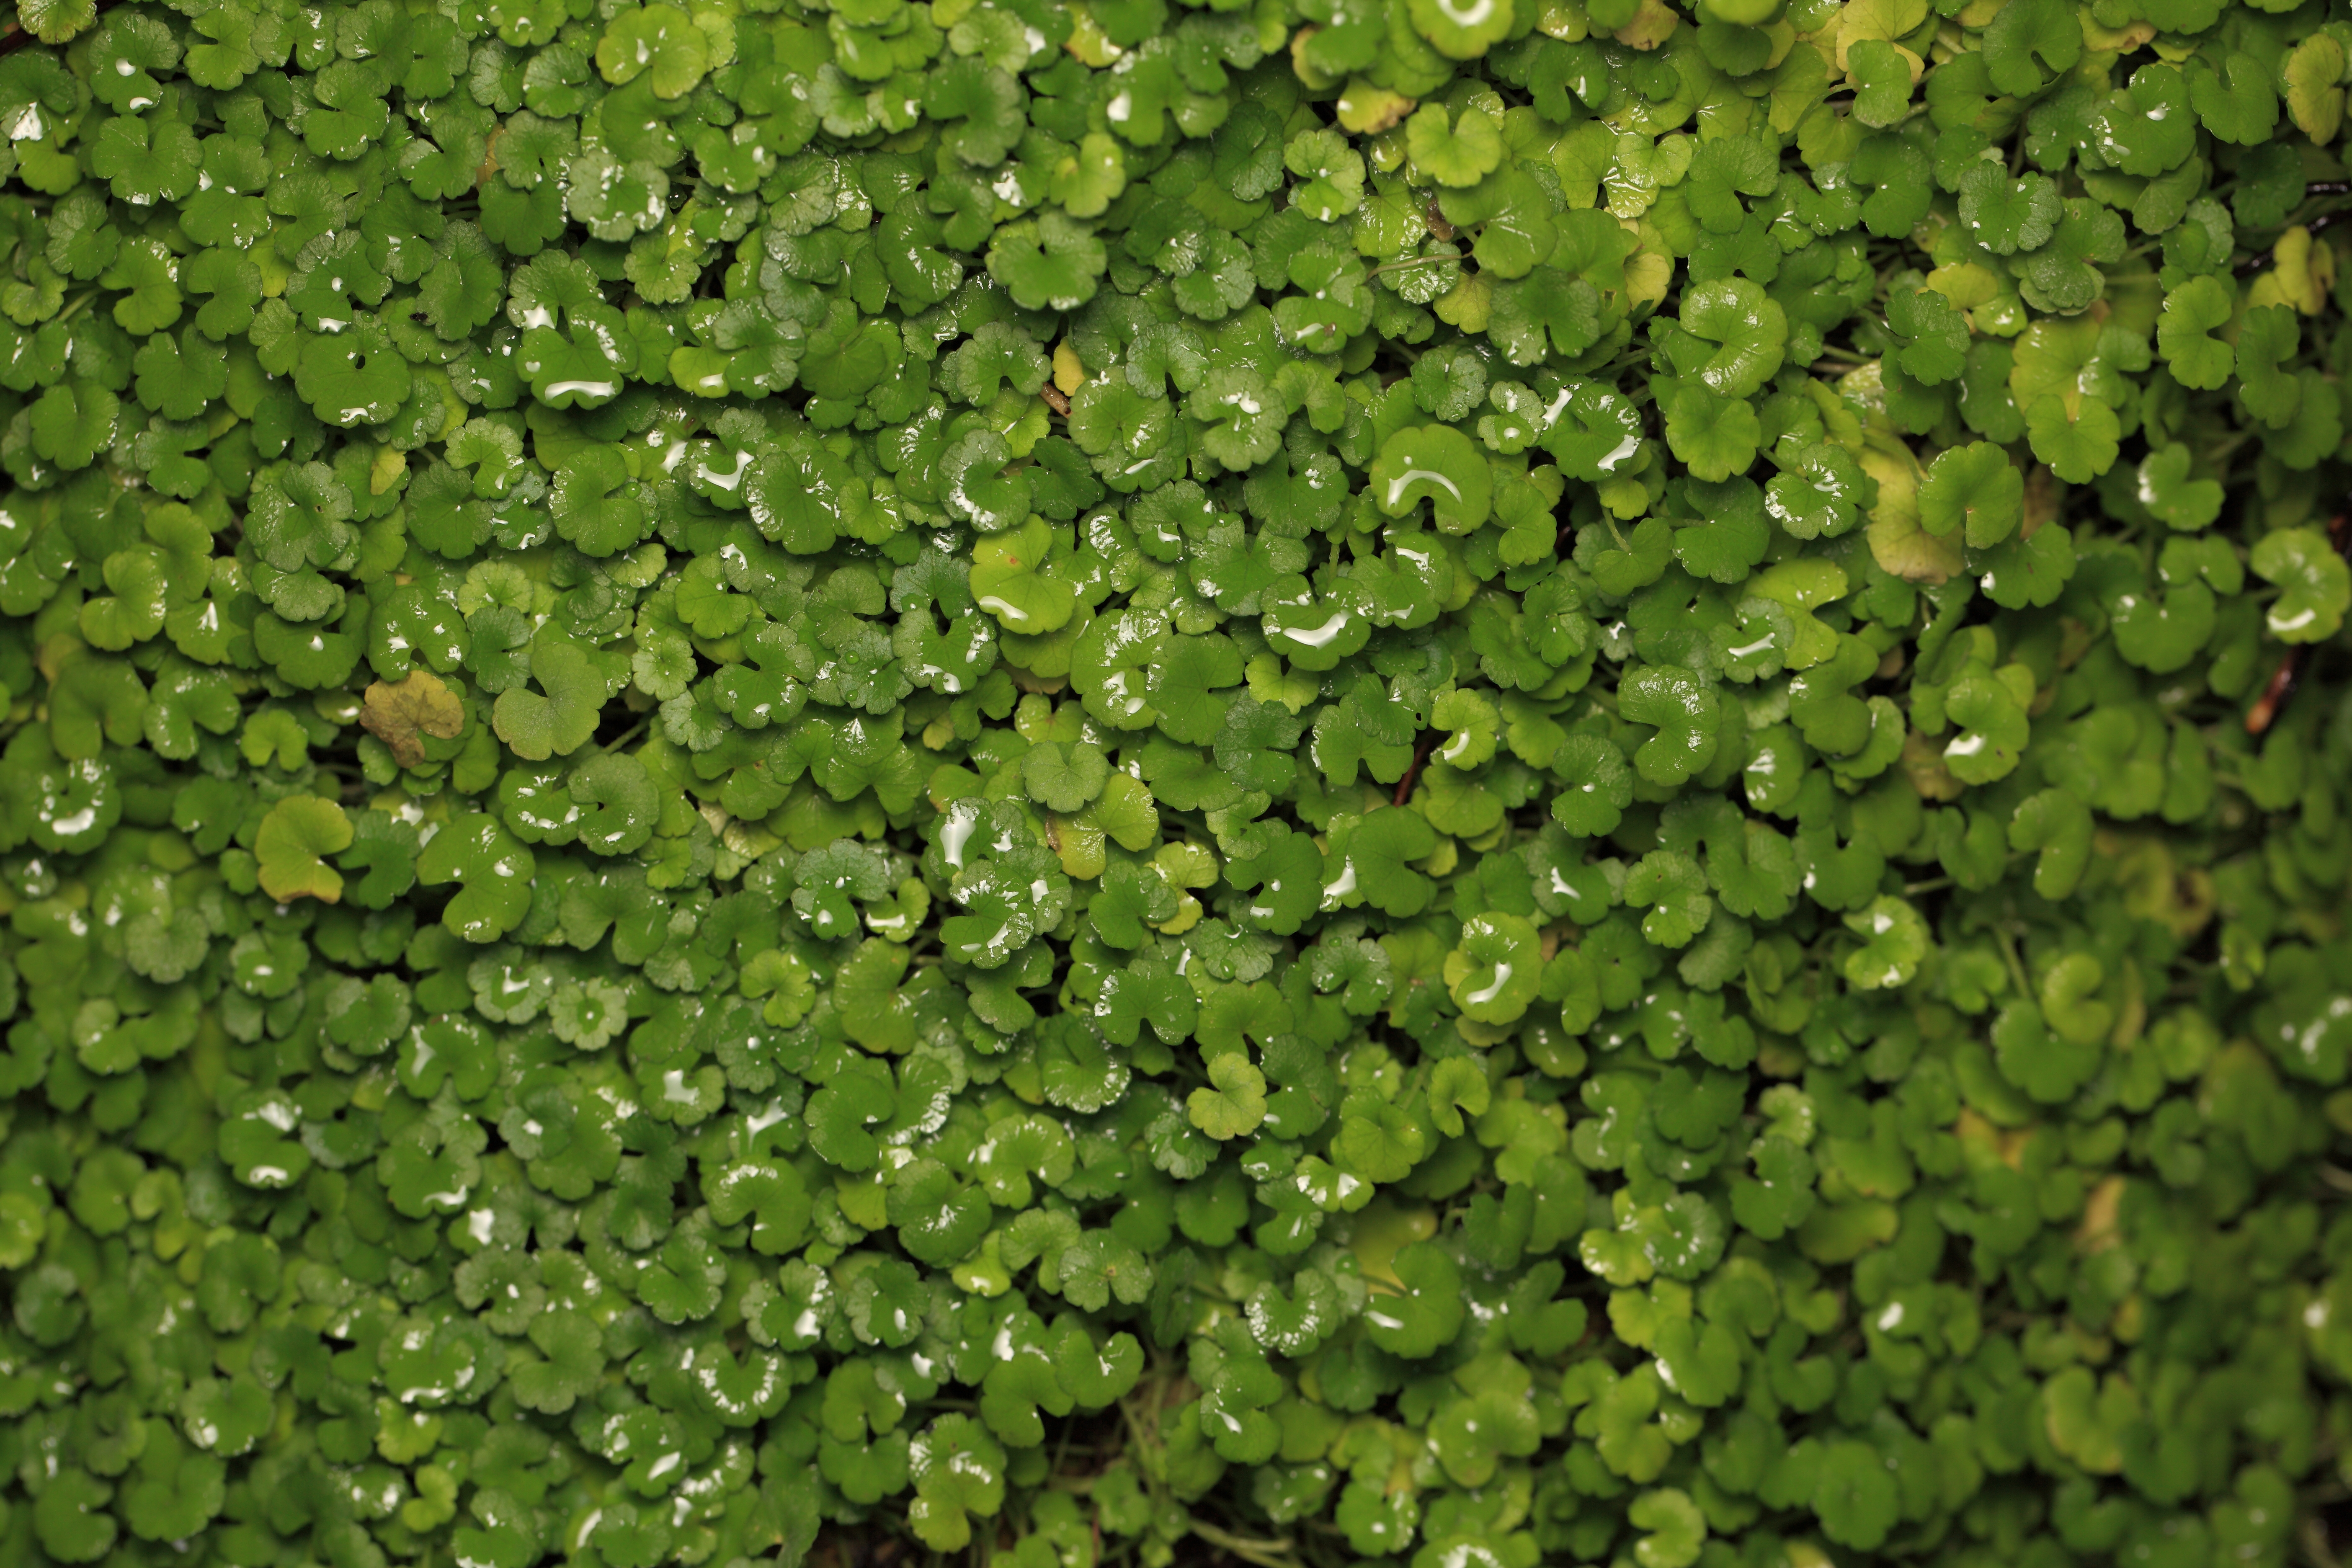
grass, plant, leaf, flower, pattern, green, high, herb, produce, background, shrub, groundcover, wallpaper, 5d, hires, markii, hi, res, resolution, flowering plant, green algae, annual plant, grass family, land plant, centella